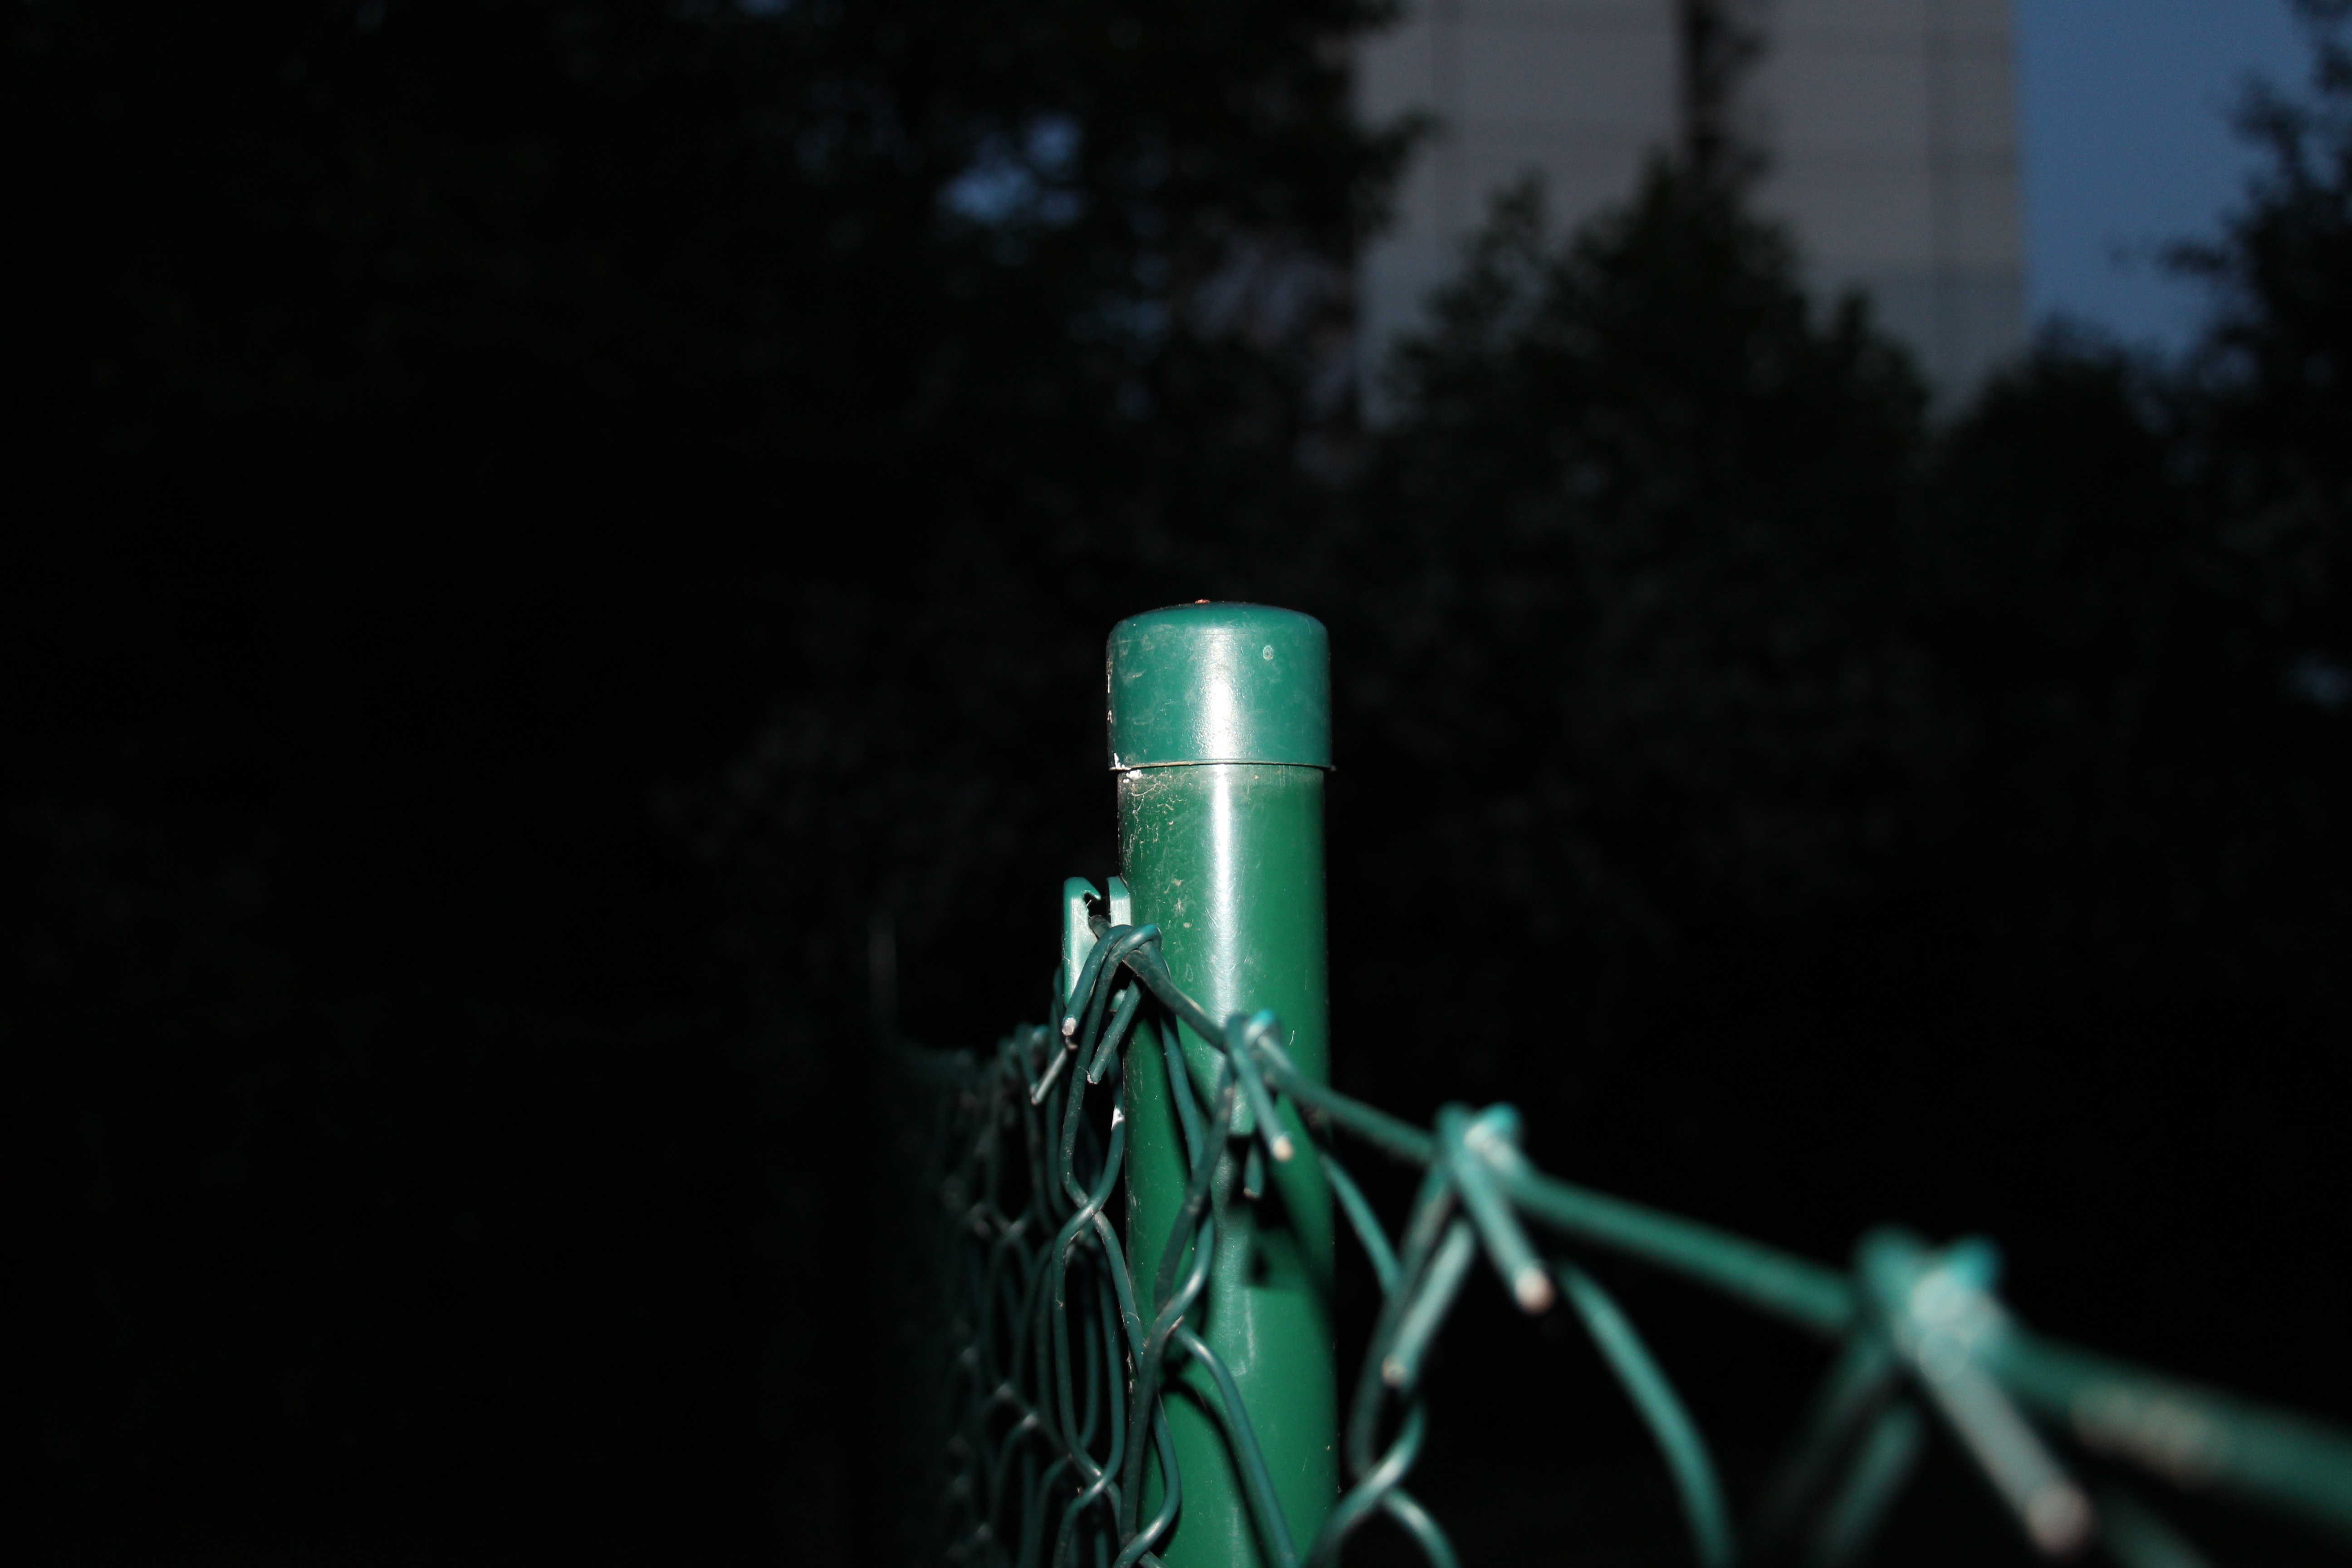
water, branch, light, fence, night, dark, wire, green, macro, darkness, bottle, blue, black, lighting, limit, macro photography, wire mesh fence, garden fence